Cleopatra

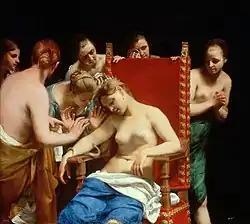
"The Death of Cleopatra" (1658), by Guido Cagnacci

As Antony prepared for another Parthian expedition in 35 BC, this time aimed at their ally Armenia, Octavia traveled to Athens with 2,000 troops in alleged support of Antony, but most likely in a scheme devised by Octavian to embarrass him for his military losses. Antony received these troops but told Octavia not to stray east of Athens as he and Cleopatra traveled together to Antioch, only to suddenly and inexplicably abandon the military campaign and head back to Alexandria. When Octavia returned to Rome Octavian portrayed his sister as a victim wronged by Antony, although she refused to leave Antony's household. Octavian's confidence grew as he eliminated his rivals in the west, including Sextus Pompeius and even Lepidus, the third member of the triumvirate, who was placed under house arrest after revolting against Octavian in Sicily.